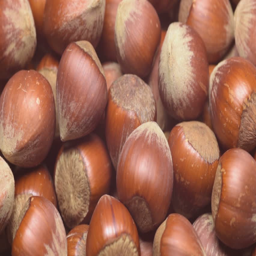
a pile of shelled hazelnuts rotating smoothly and slowly .